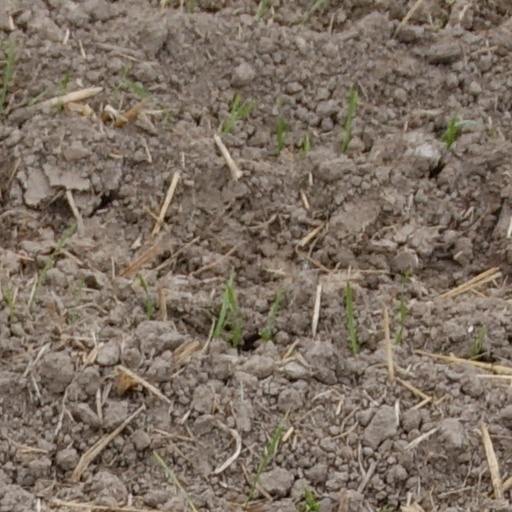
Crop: wheat